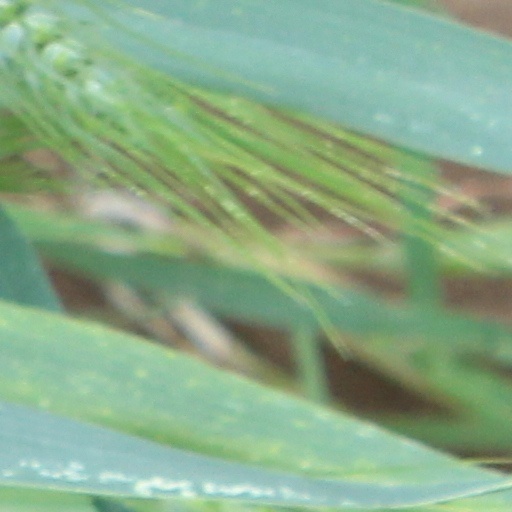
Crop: wheat